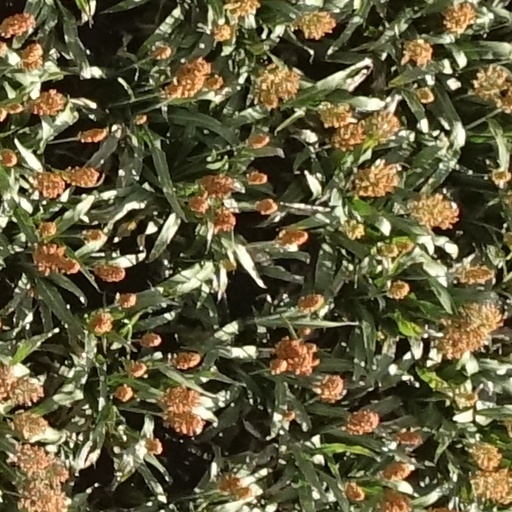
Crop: sorghum